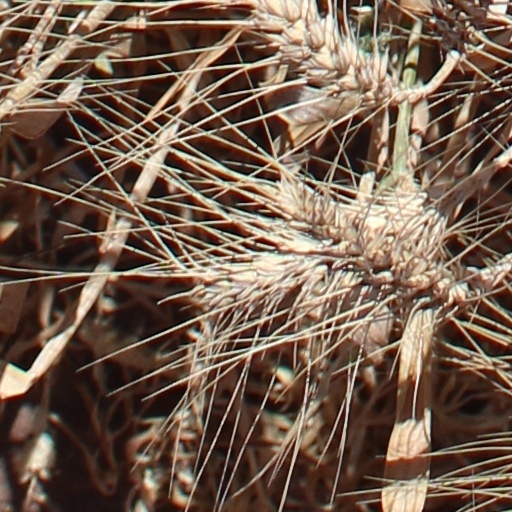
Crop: wheat